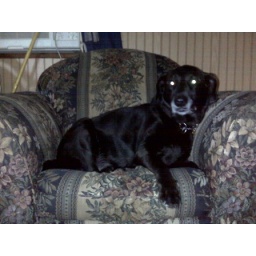
lucky in his chair at lake